West Lothian

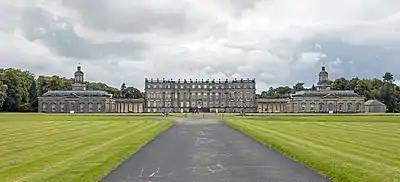
Hopetoun House built between 1699 and 1701 sits within West Lothian

Cairnpapple Hill is a scheduled ancient monument and hill with a dominating position in central lowland Scotland with extensive views.